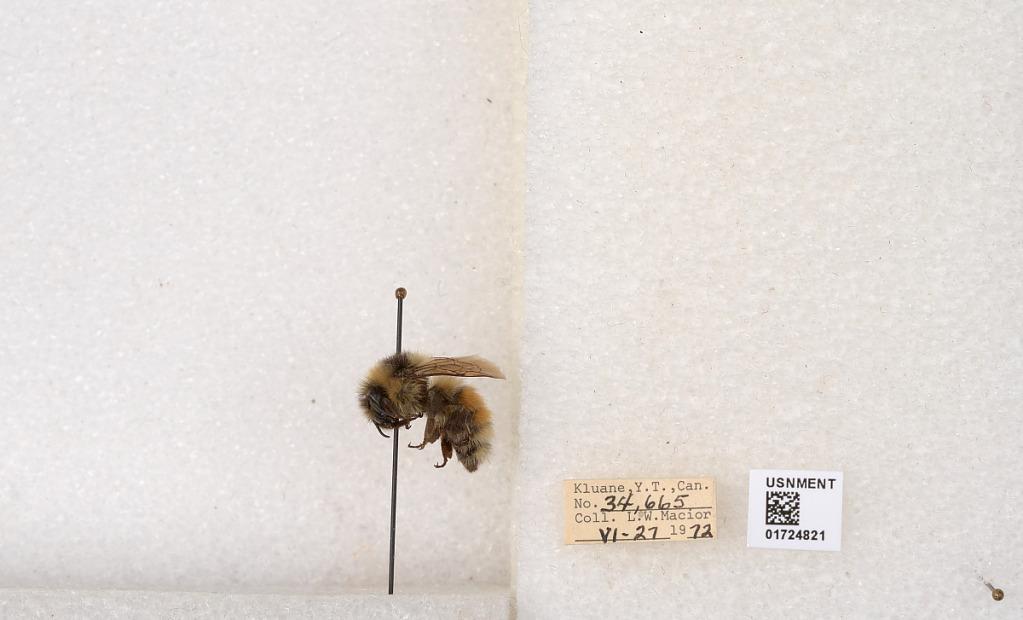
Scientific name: Bombus (Pyrobombus) sylvicola Kirby
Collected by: L. Macior
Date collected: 1972-6-27
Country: Canada
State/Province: Yukon Territory
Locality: Kluane National Park and Reserve
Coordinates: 60.7493, -139.504